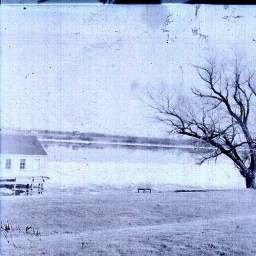
boat house in St. Clair, Michigan